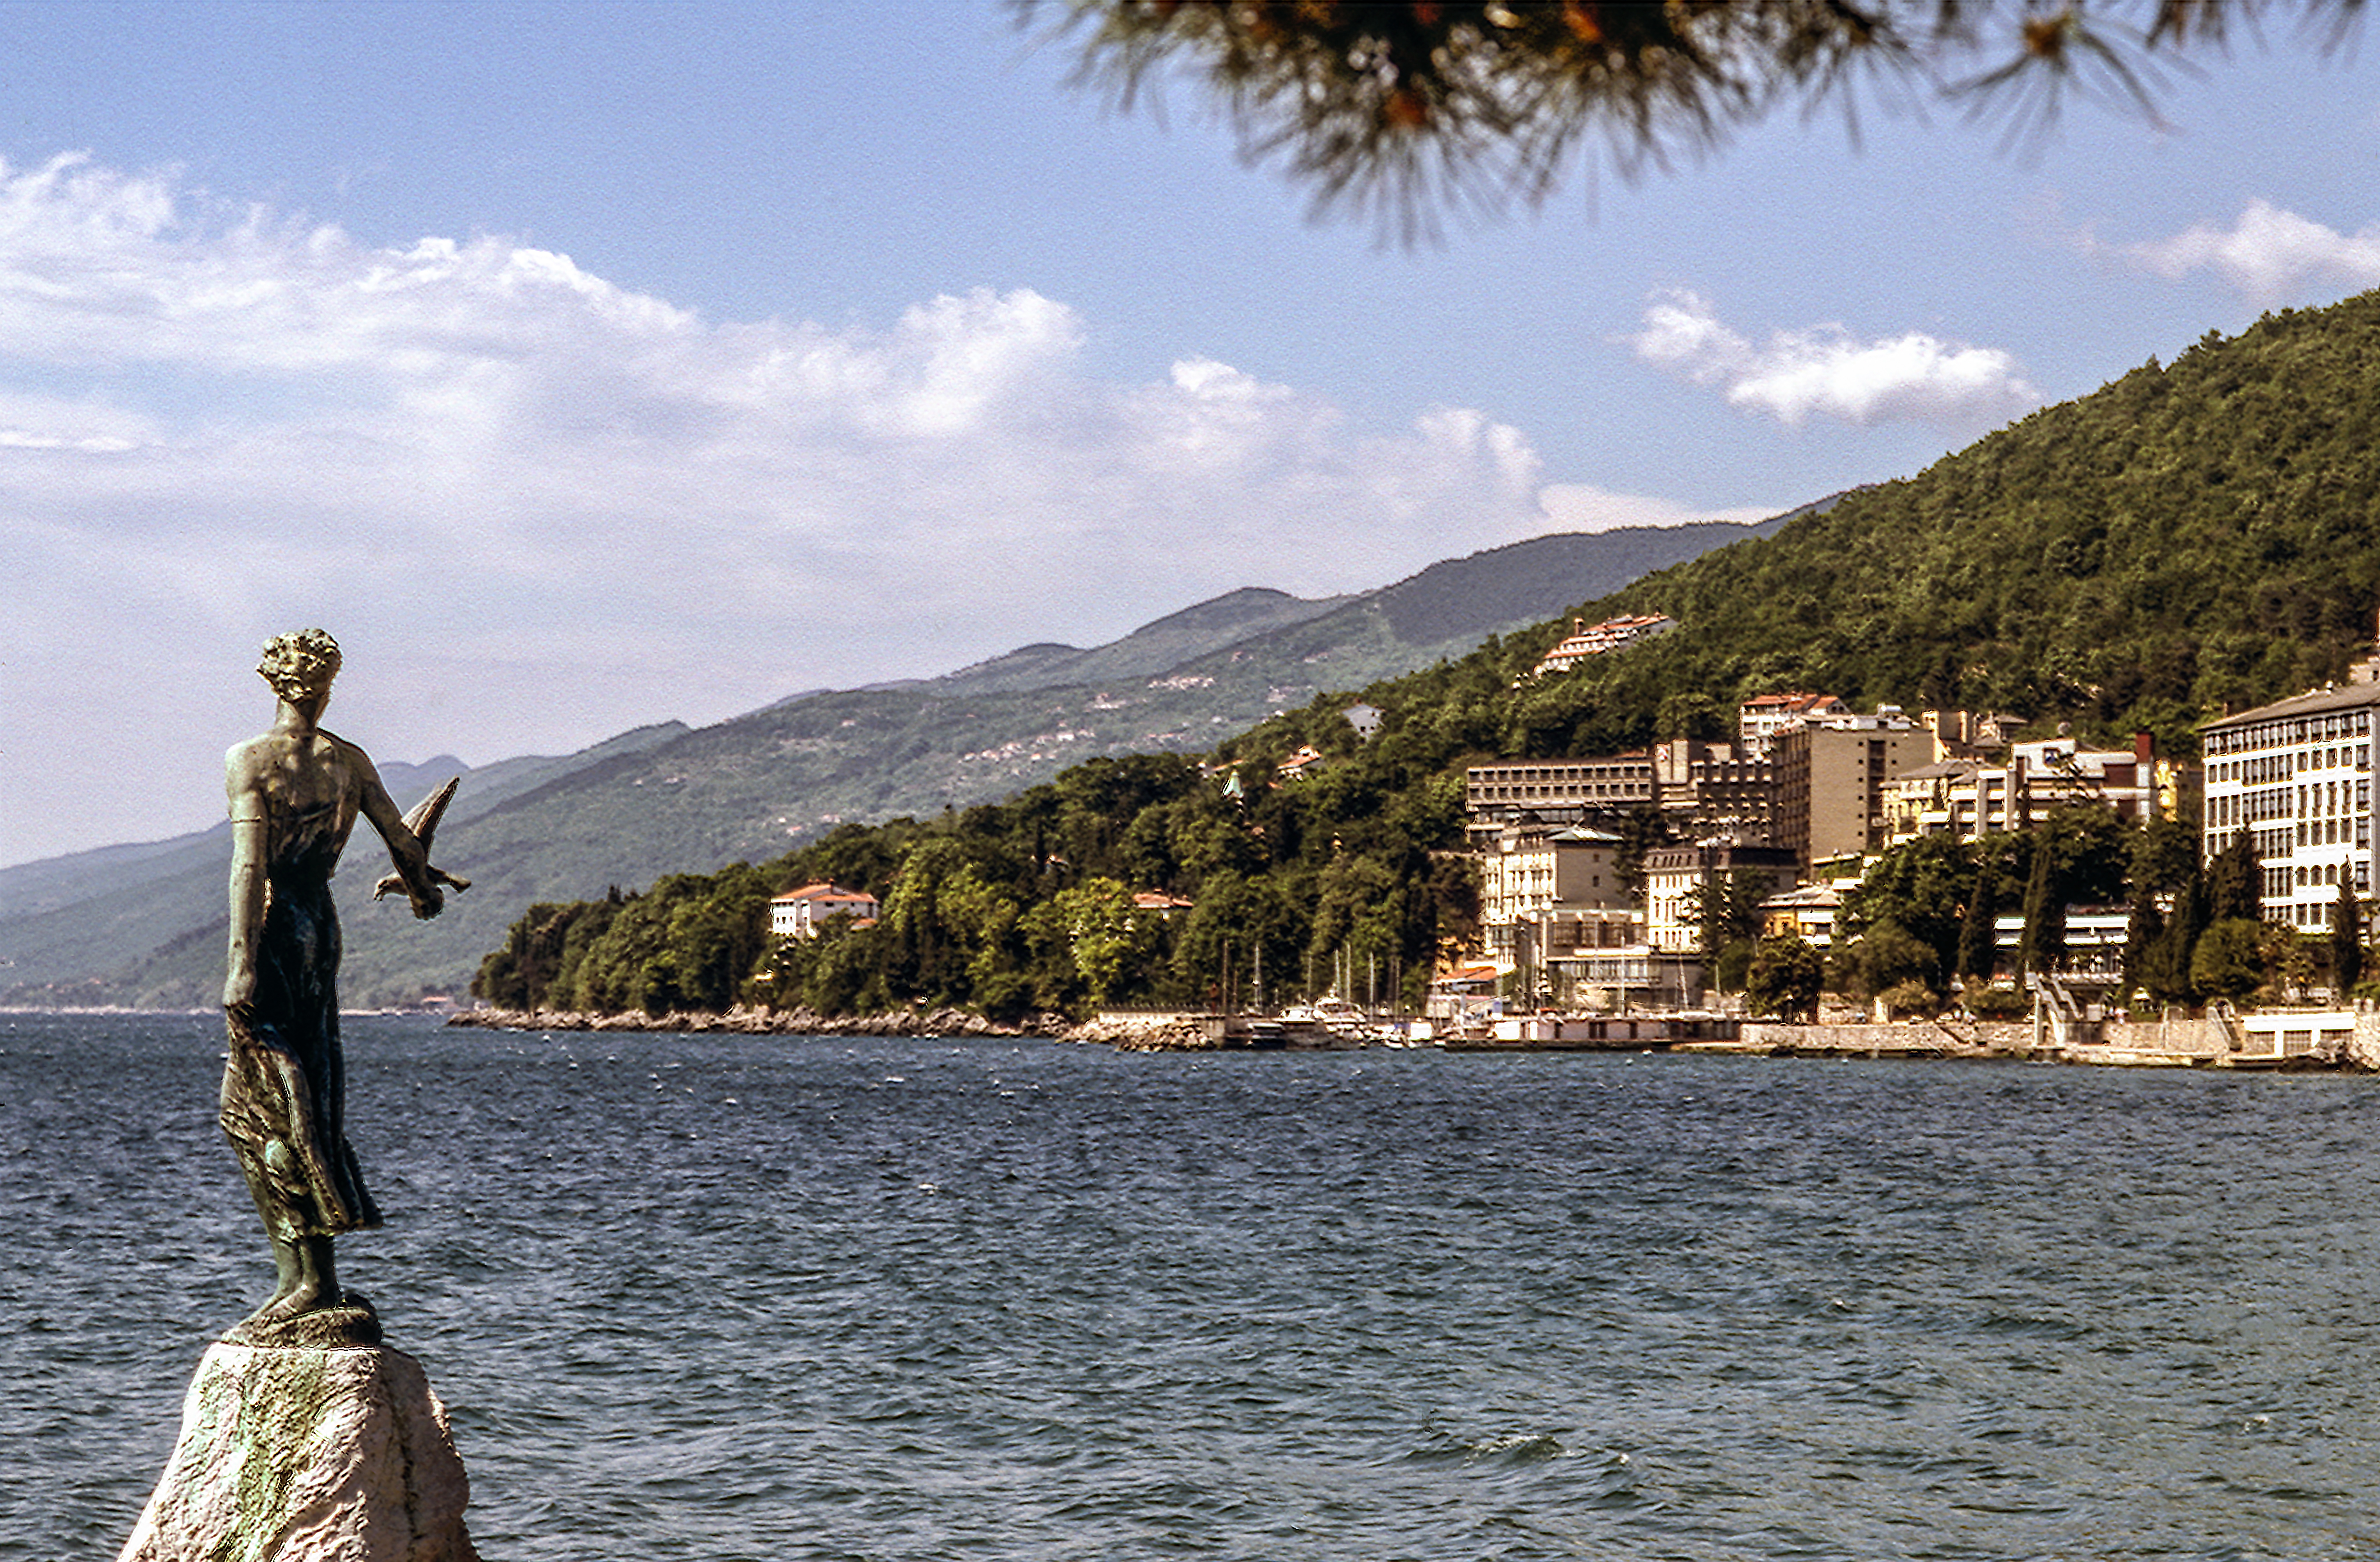
beach, sea, coast, shore, lake, vacation, cliff, bay, tourism, terrain, body of water, cape